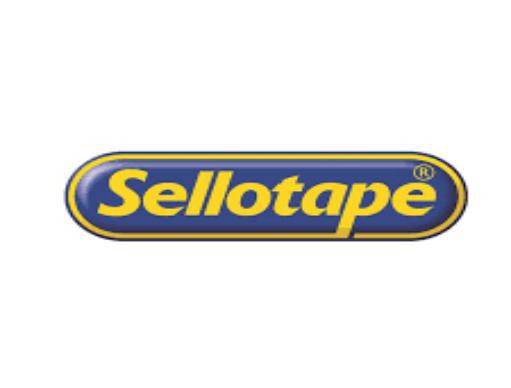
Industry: Necessities